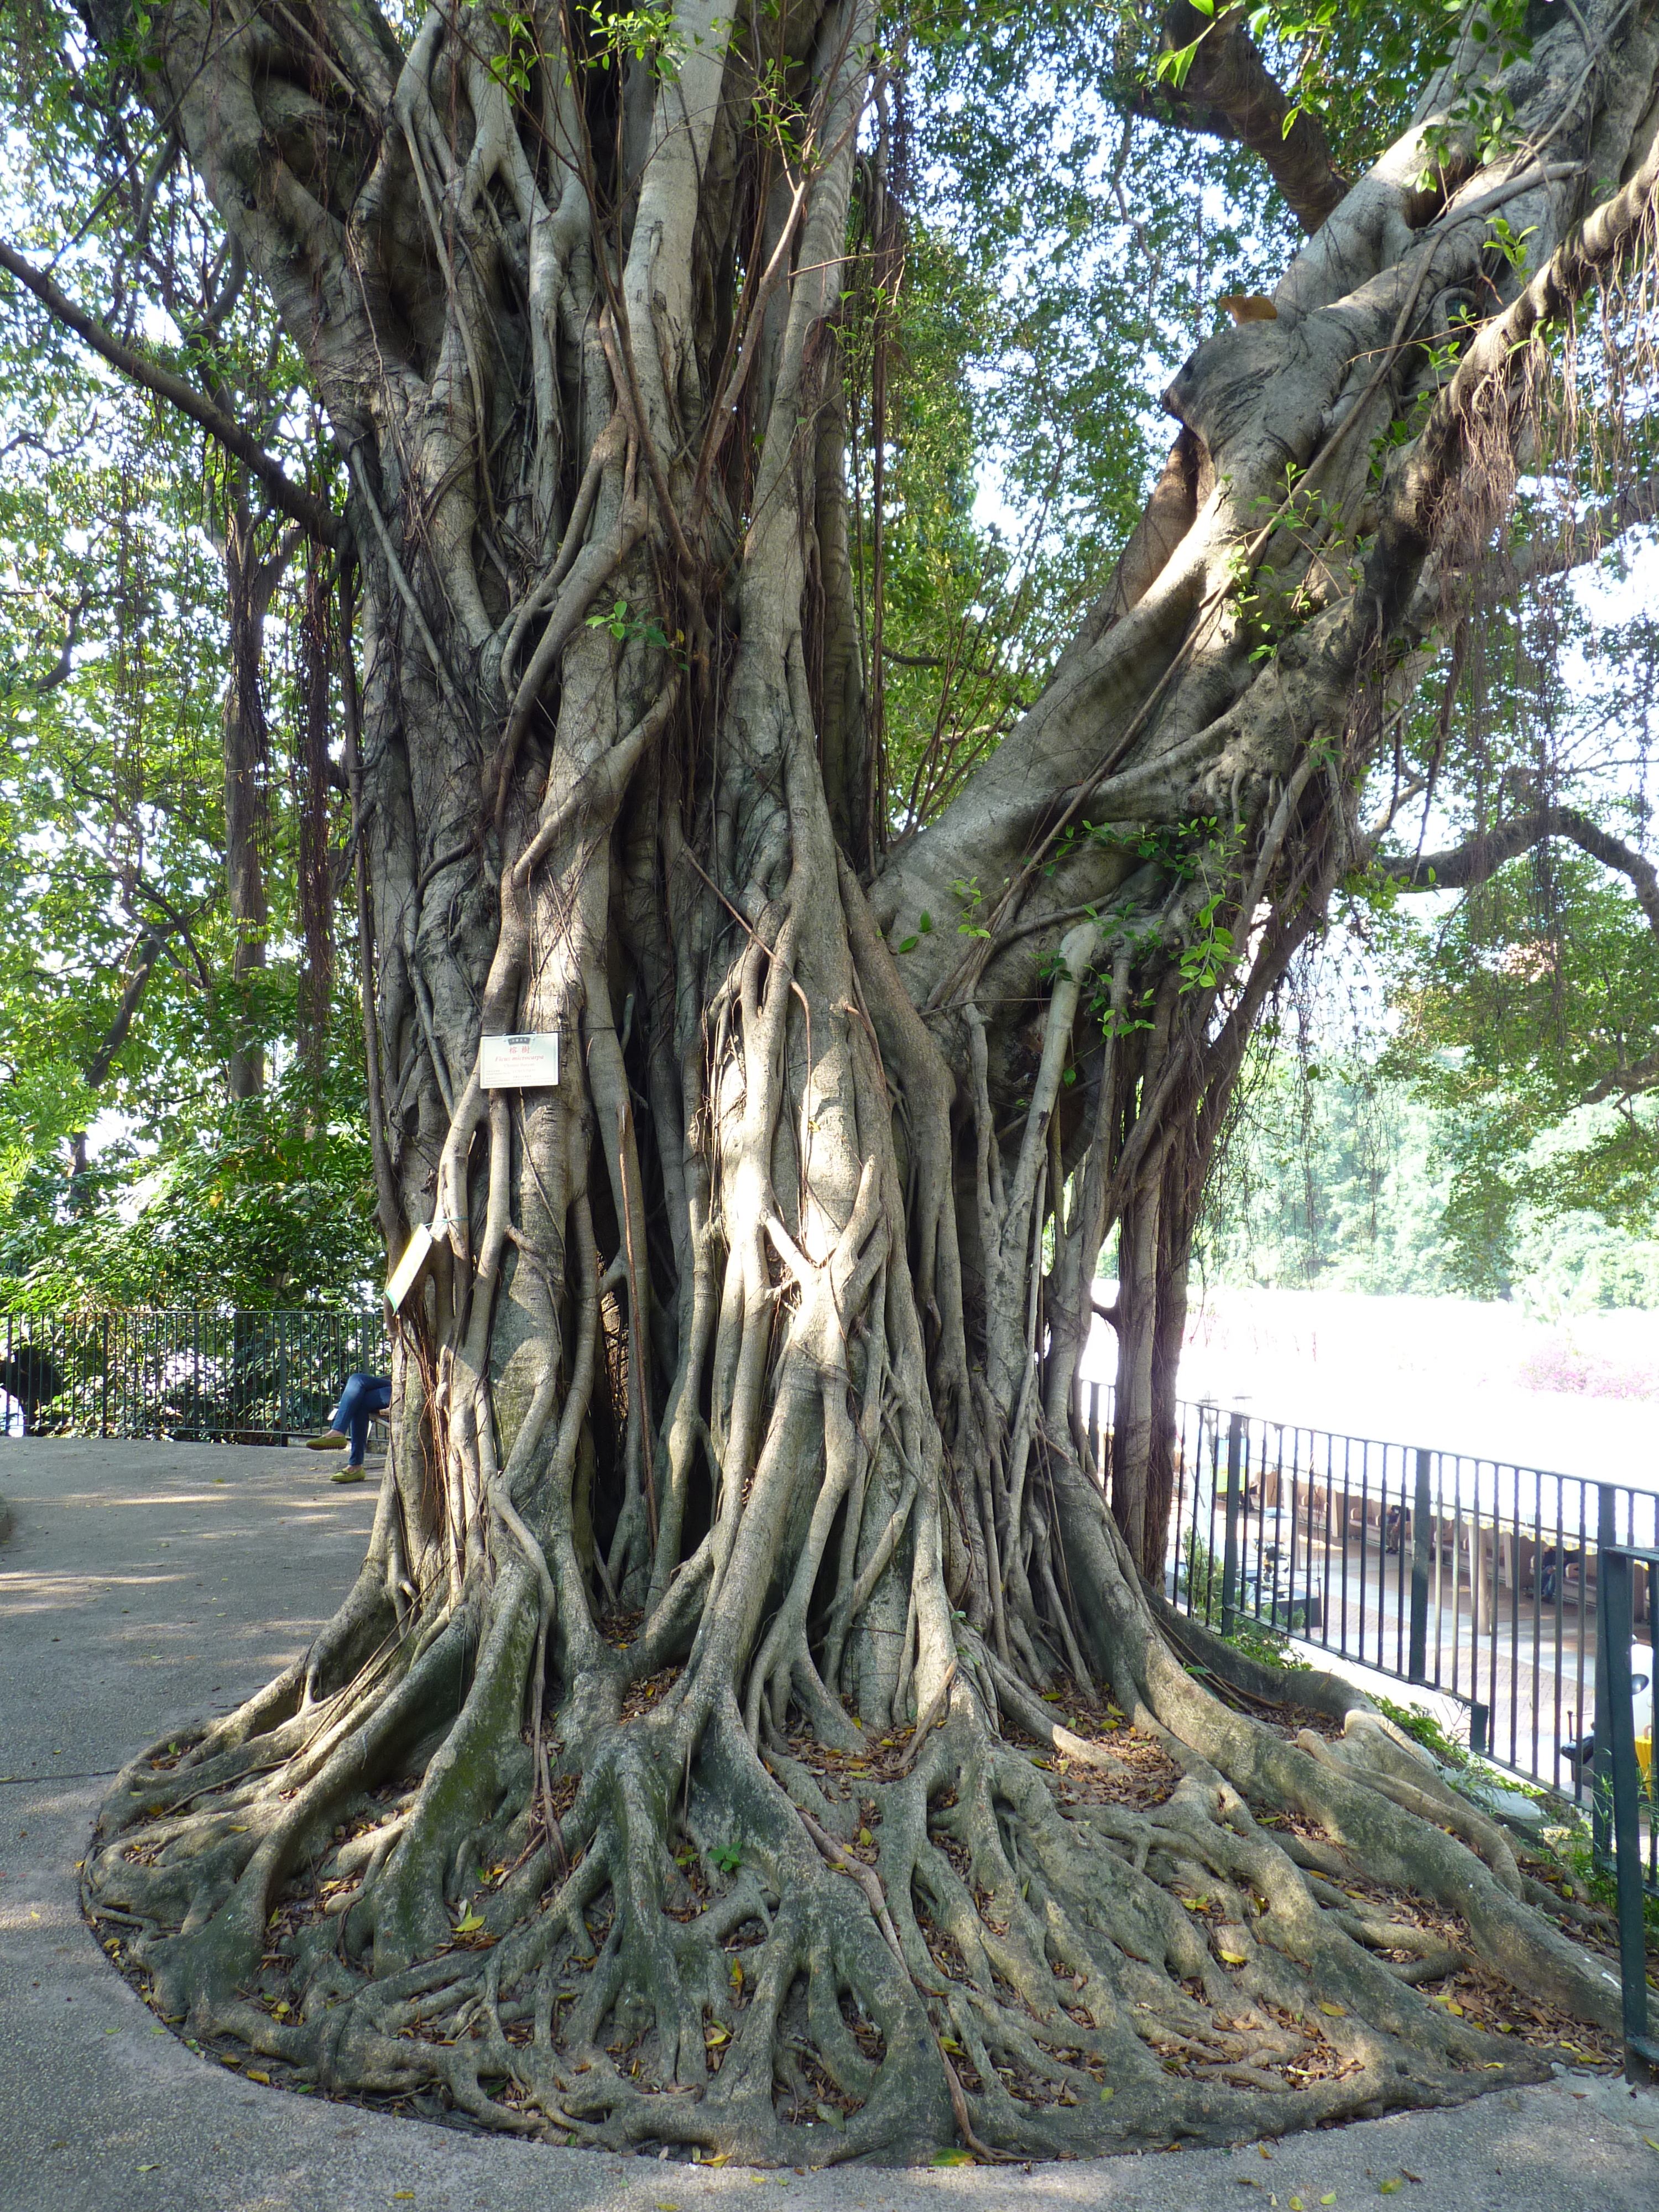
tree, gnarly, ancient, ficus, roots, branches, leaves, exotic, nature, garden, trunk, plant, root, woody plant, botany, branch, plant stem, wood, sugarcane